Venus verrucosa

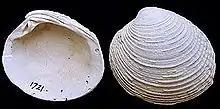
A fossilized shell of "V. verrucosa"

This animal grows up to 60 mm in diameter. It has a bulky, oval shell with well-defined concentric ridges. The shell edges are knobbly and crossed.